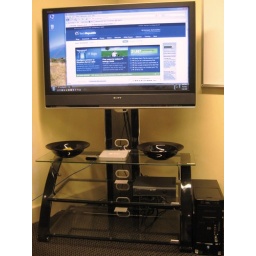
LCD TV in my office